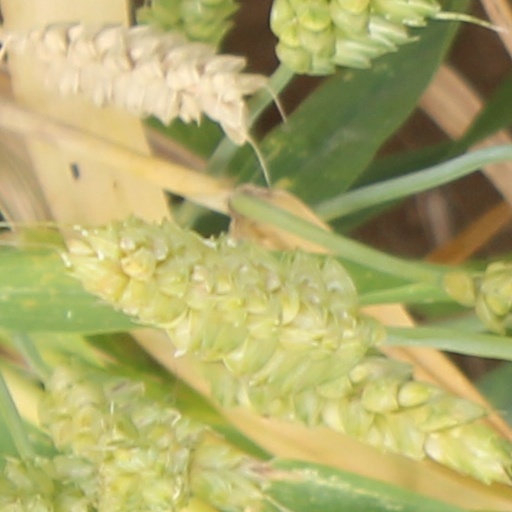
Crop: wheat